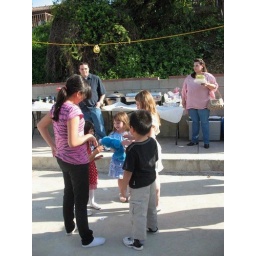
Joe on far left in grey shirt and Tamra standing at rear right.